Kanyakumari district

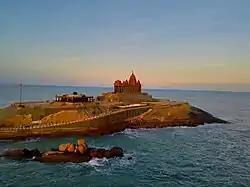
Vivekananda Rock Memorial

The Mathur Aqueduct was built to pass the cultivable water between two mountains. Mathur Aqueduct was built between Aruvikkarai and Mudhalaaru in Paraliyaru River. The aqueduct was built by Former Chief Minister of Tamil Nadu Perunthalaivar Thiru Kamarajar. Mathur aqueduct was South Asia's largest aqueduct. The aqueduct is long, high with 28 giant pillars. It is from Thiruvattar and 26 km from Nagercoil.